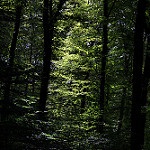
Scene: Outdoor